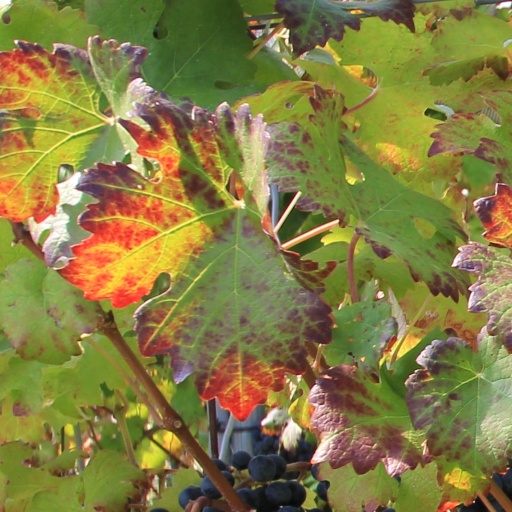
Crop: grape